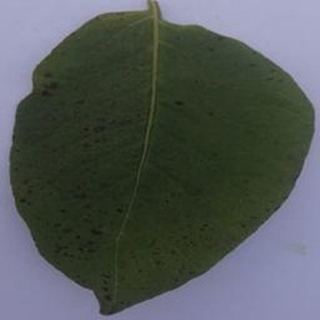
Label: potato_early_blight